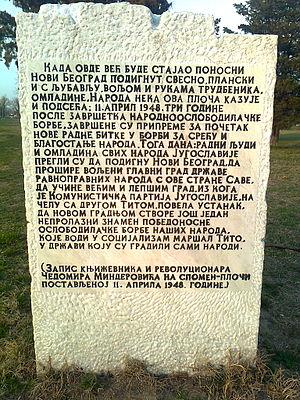
Ušće est un quartier de Belgrade, la capitale de la Serbie. Il est situé dans la municipalité de Novi Beograd. En 2002, il comptait 6 623 habitants.
Parc d'amitié à Novi Beograd est l'un des plus grands parcs à Belgrade. Il a été déterminé d’être une attraction.